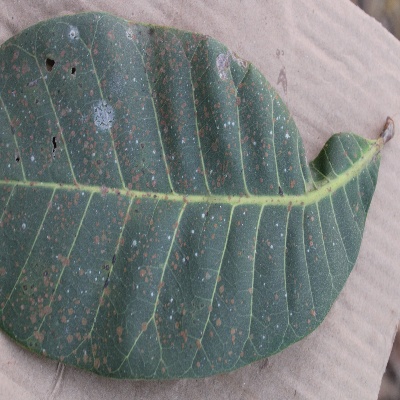
Crop: Cashew
Condition: red rust